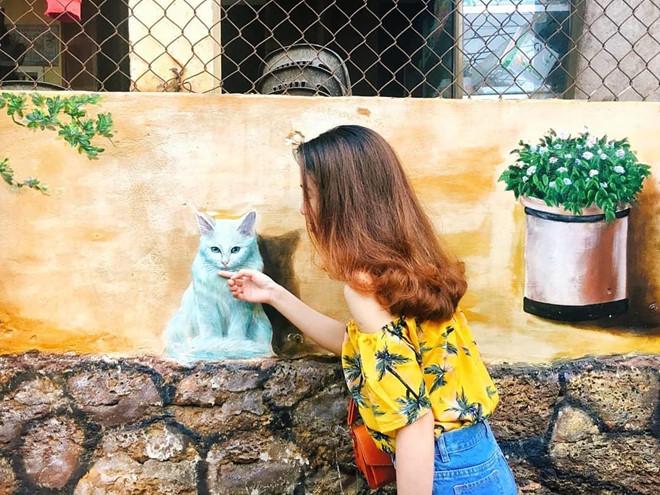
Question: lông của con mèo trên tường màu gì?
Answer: lông con mèo màu trắng